Shunt (theatre company)

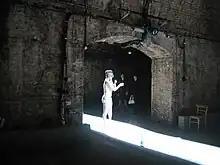
A performance in the Shunt Vaults, 2008

The Shunt Lounge was a project that was held from September 2006 to July 2010. It was a night-time art space, bar and club in a labyrinth of railway arches under London Bridge station in London. For the price of entry, the public could see experimental performance, art, music, sculpture, talks, film, installation, puppetry, plays, exhibitions, and interventions, which changed every week. The Shunt Lounge was open from Wednesdays to Sundays every week. It was technically managed by Andrea Salazar and supported by George Tomlinson. The weekly curation was shared by the company, and supported by the artist and musician Nahum.